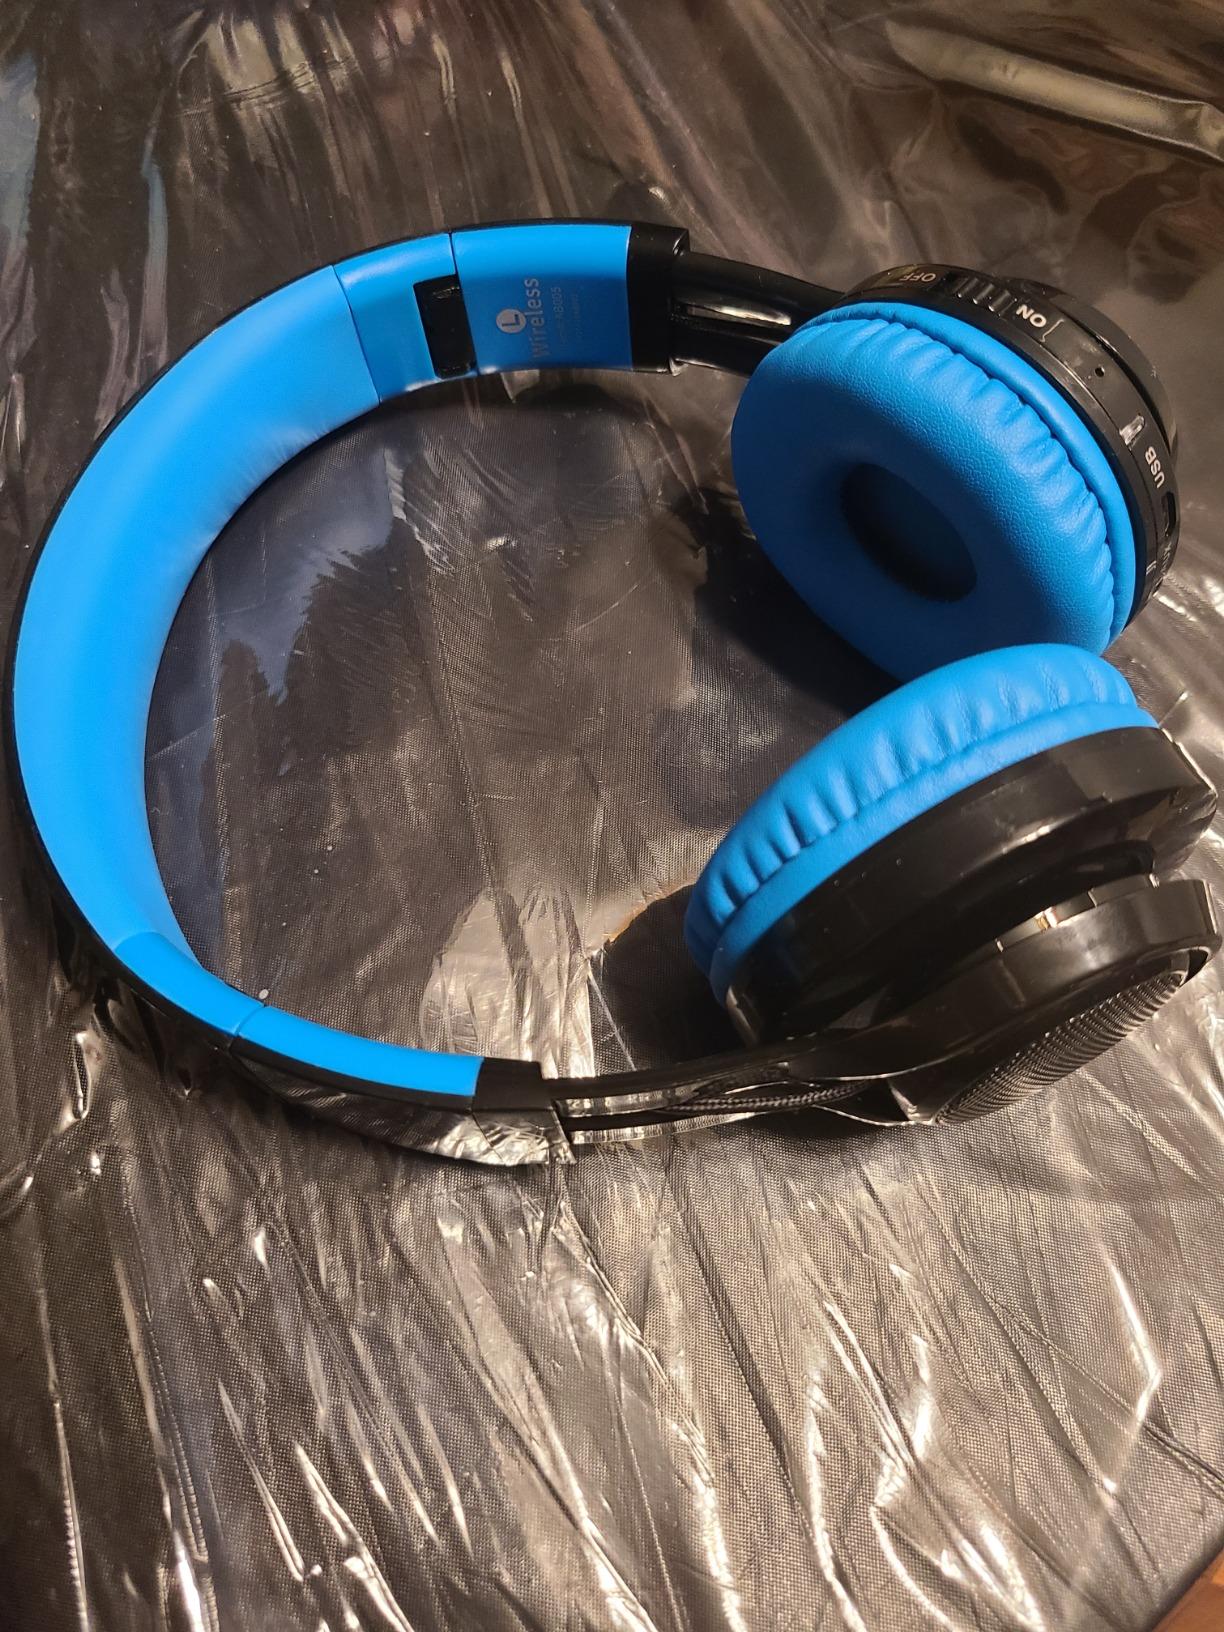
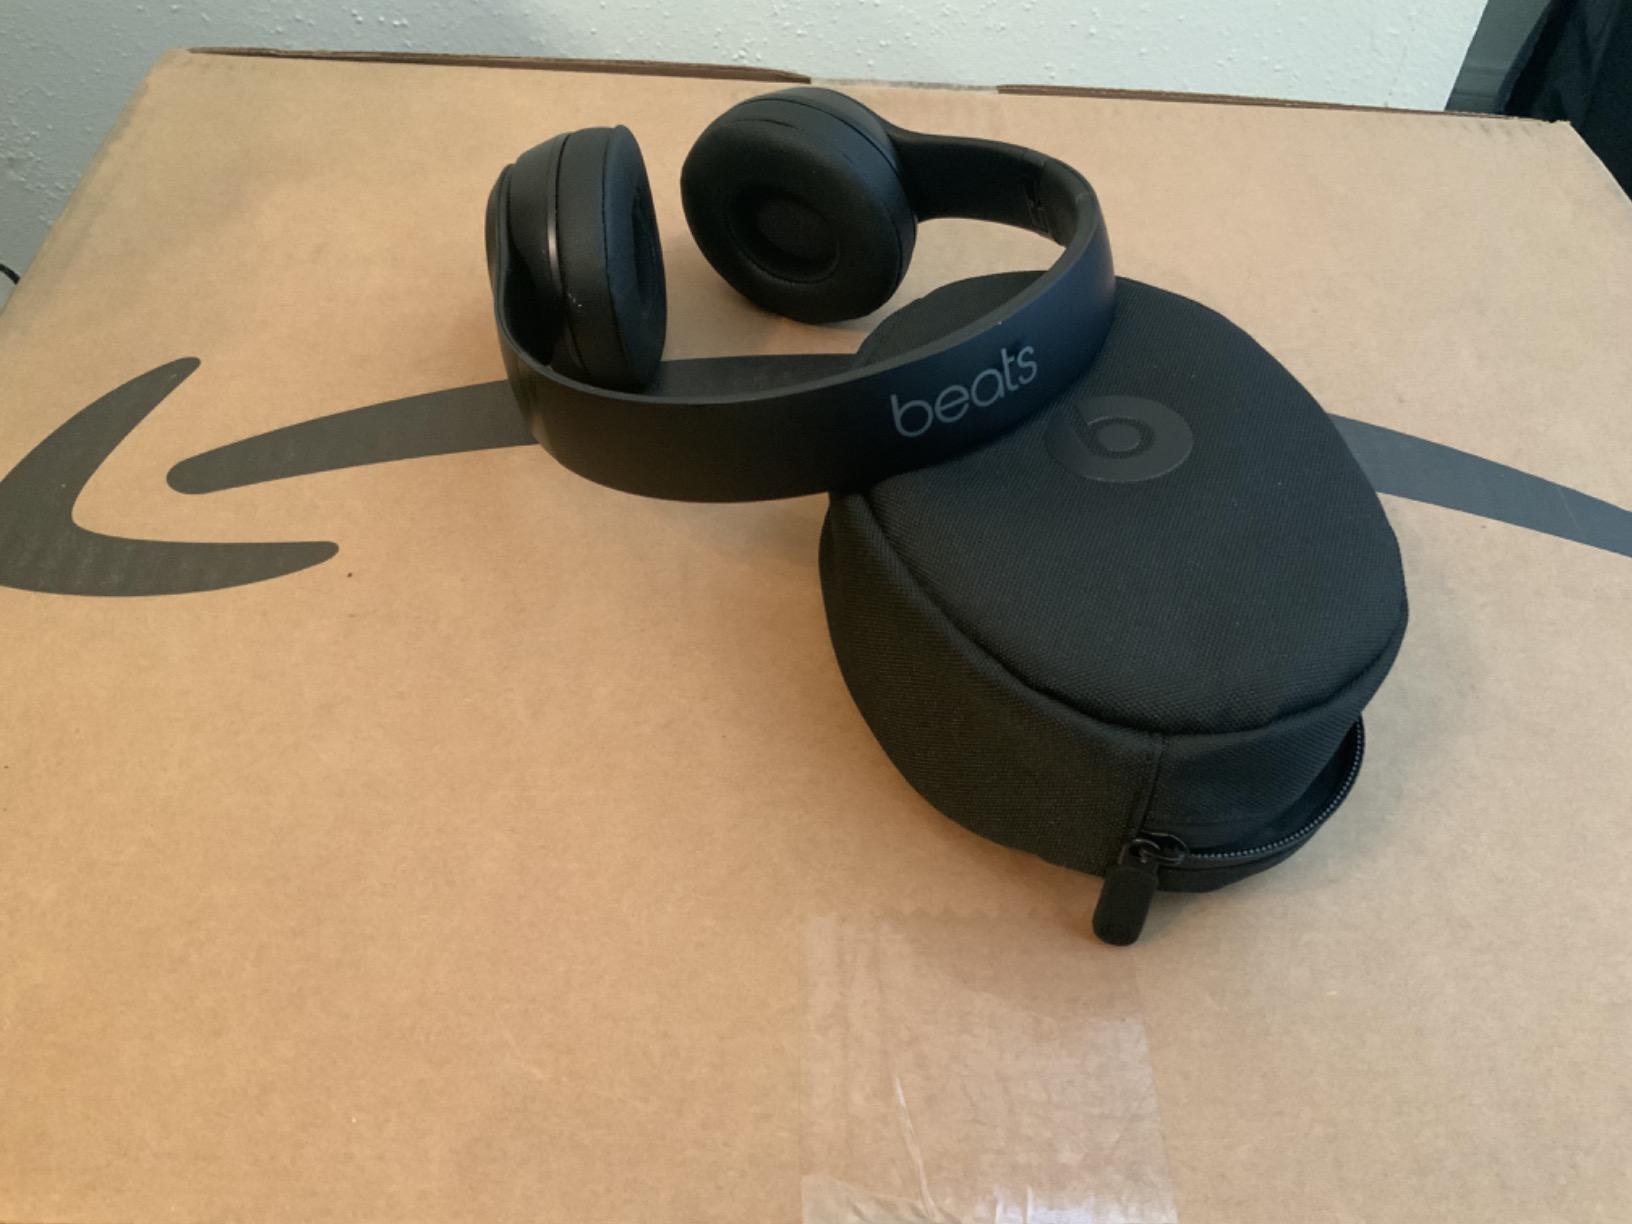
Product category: headphones
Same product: no